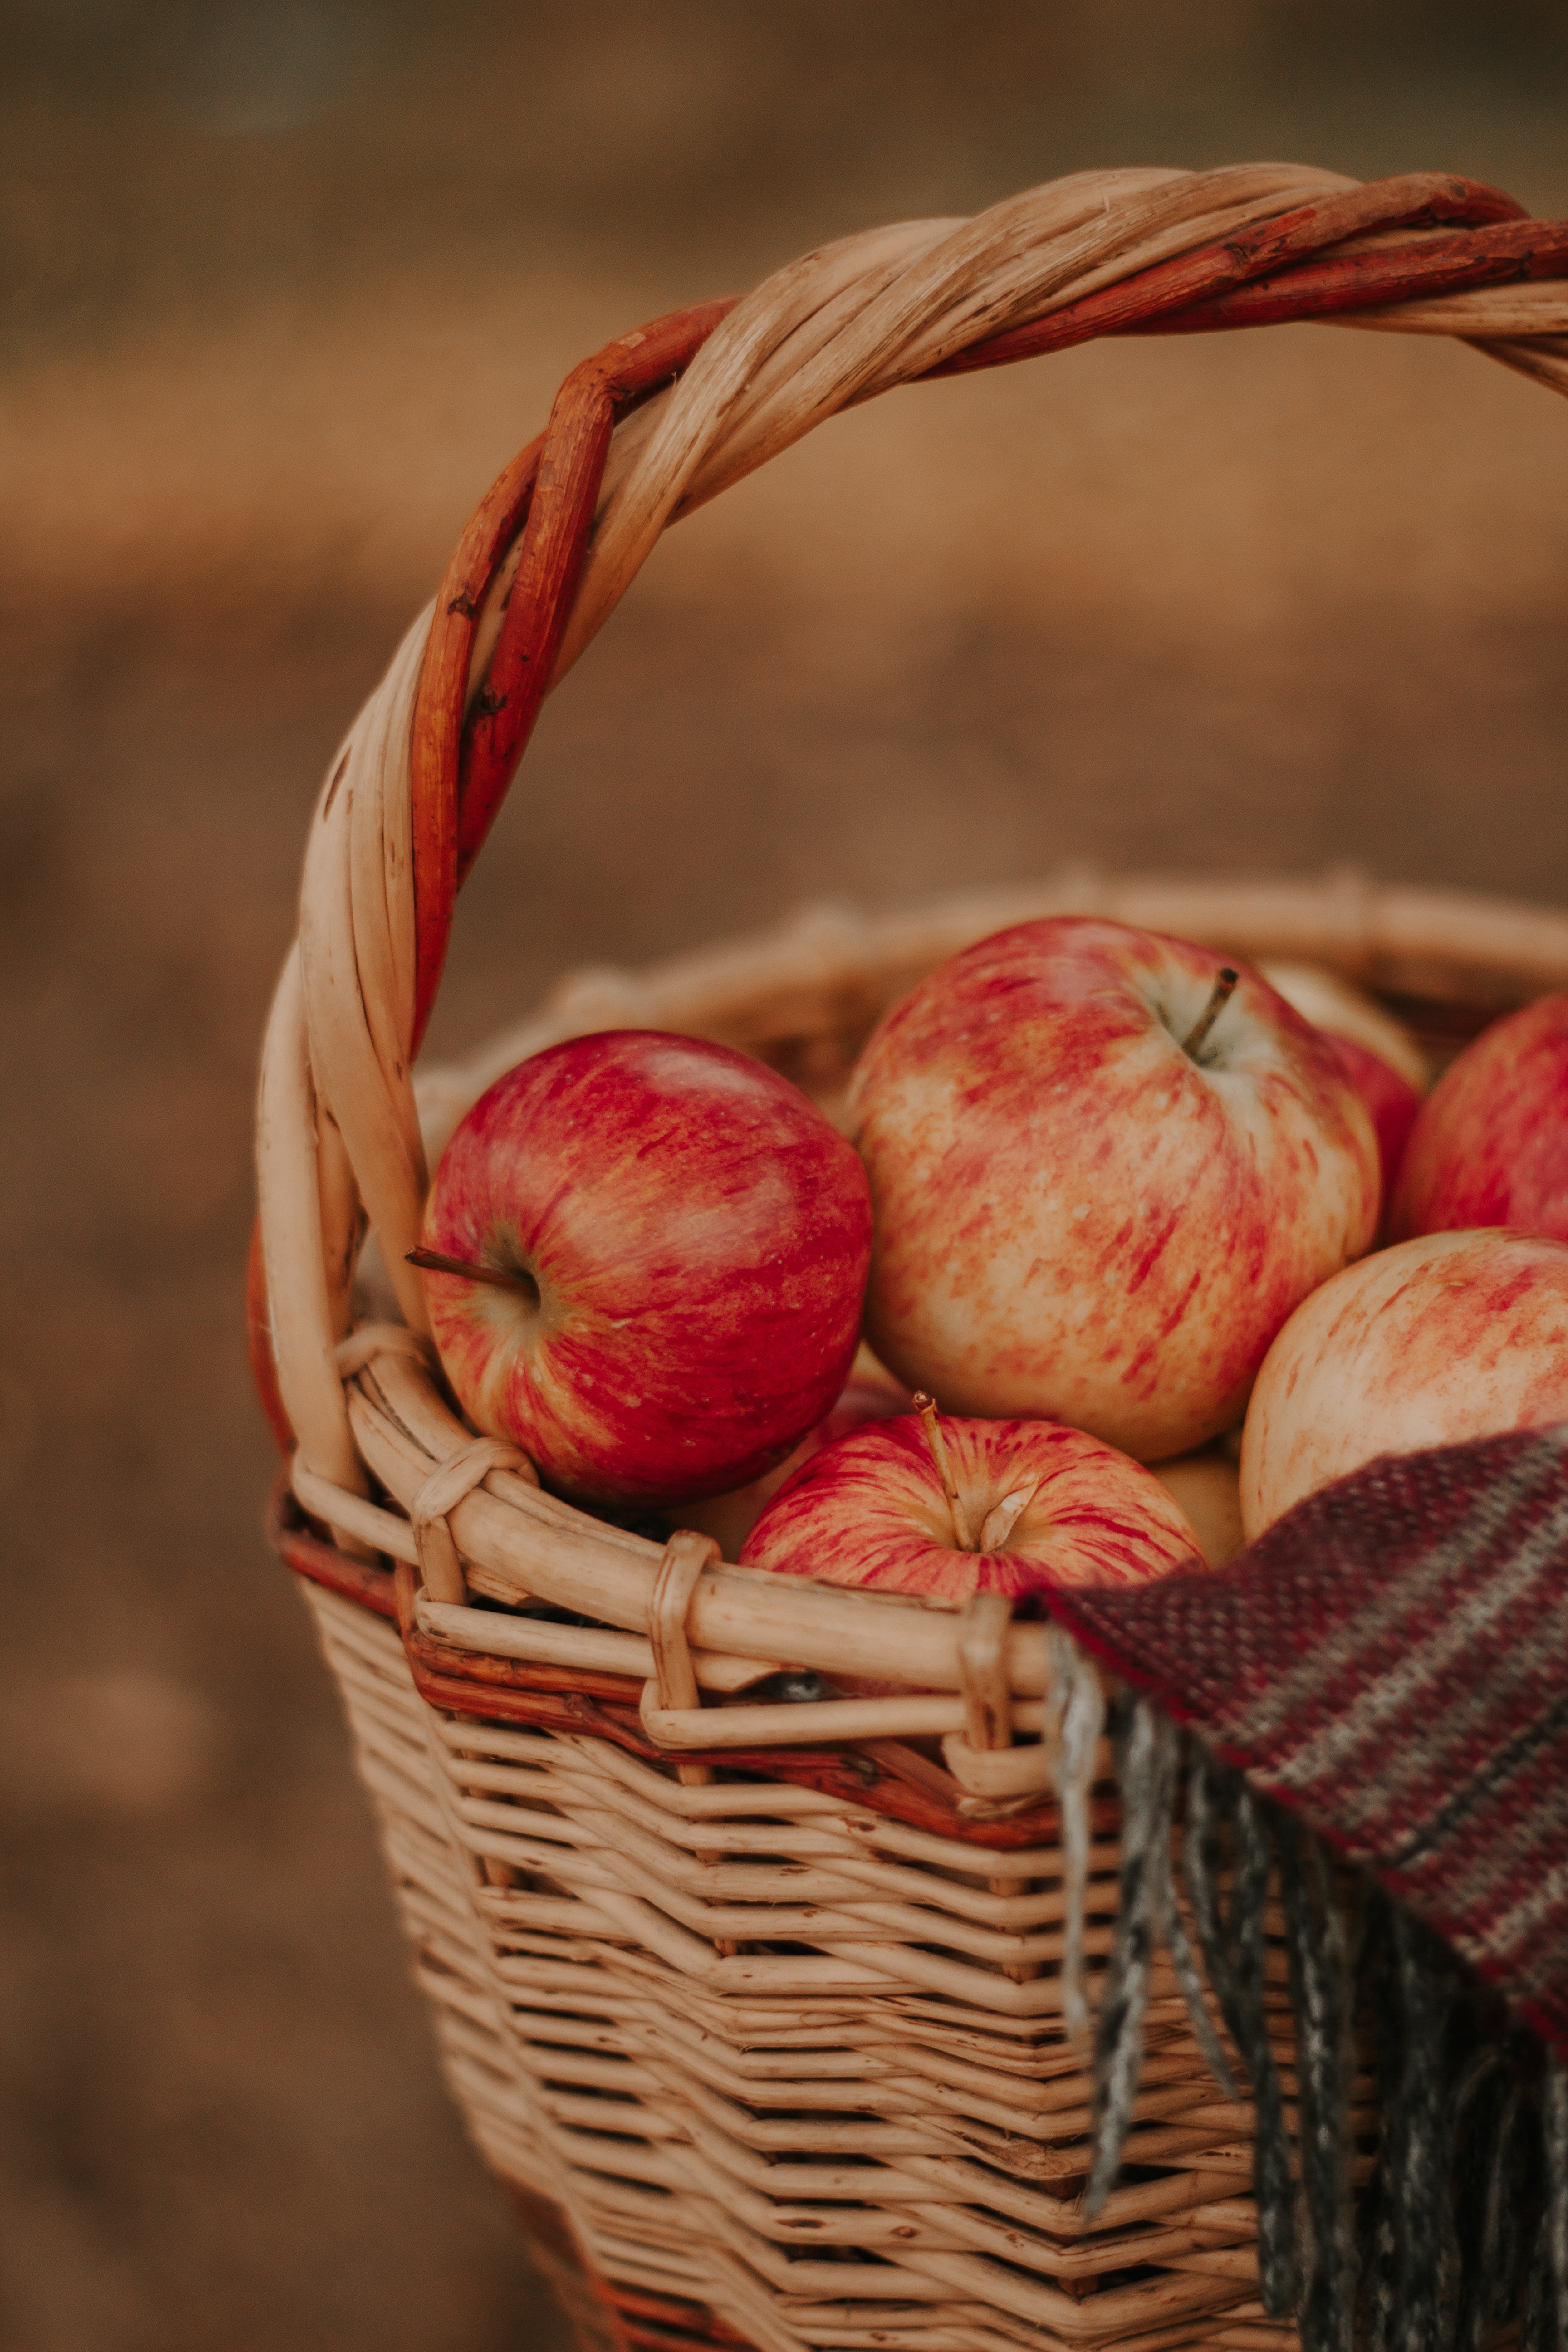
natural, food, natural foods, ingredient, storage basket, plant, basket, fruit, staple food, wood, superfood, produce, event, local food, wicker, cuisine, twig, close up, peach, whole food, flowering plant, accessory fruit, picnic basket, vegetable, grass, rose family, still life photography, gift basket, home accessories, present, apple, still life, bolete, rope, vegetarian food, thread